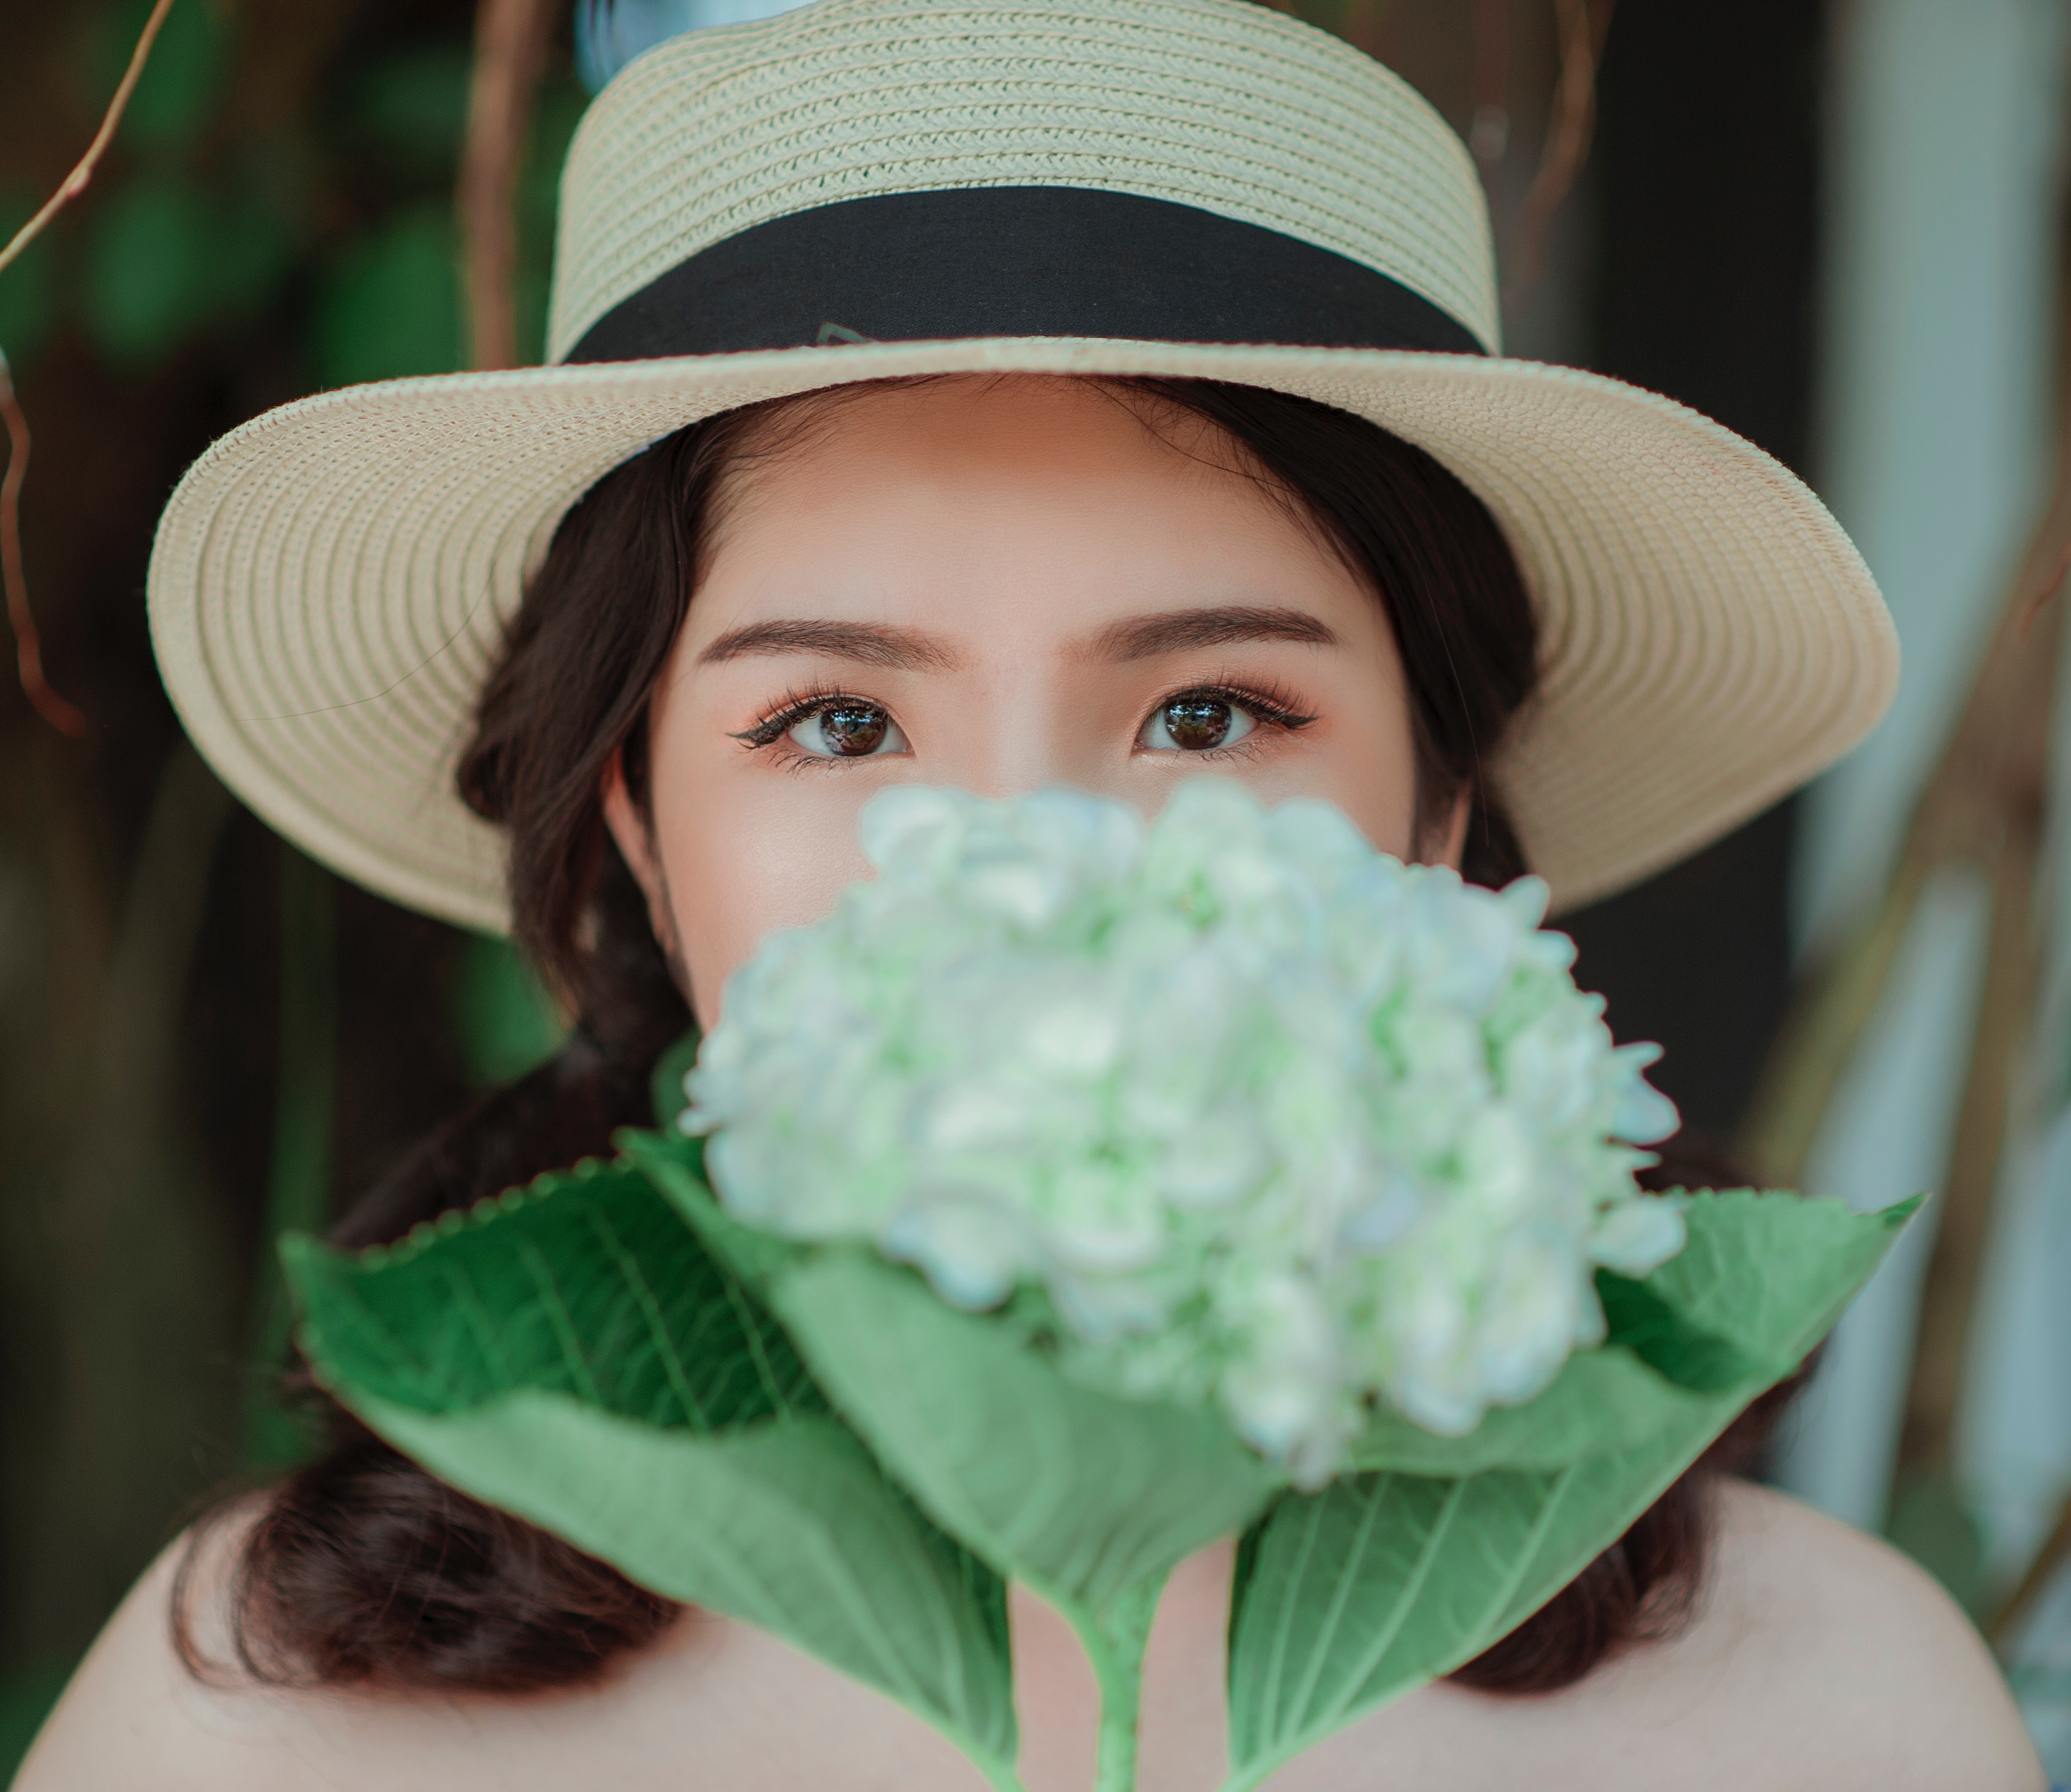
hat, lip, flower, headgear, plant, smile, sun hat, hydrangea, fashion accessory, cornales, child